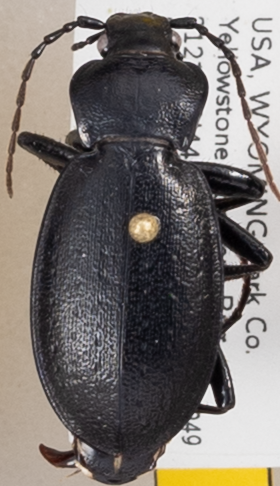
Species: Carabus taedatus
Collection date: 2019-08-07 04:00:00
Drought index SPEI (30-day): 0.212
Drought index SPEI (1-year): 0.526
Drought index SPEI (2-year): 1.28